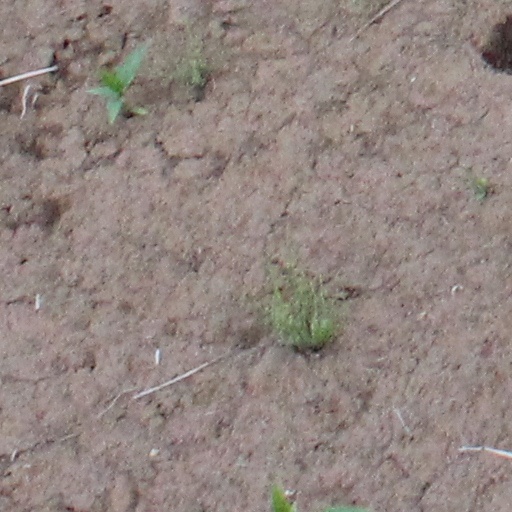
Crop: wheat